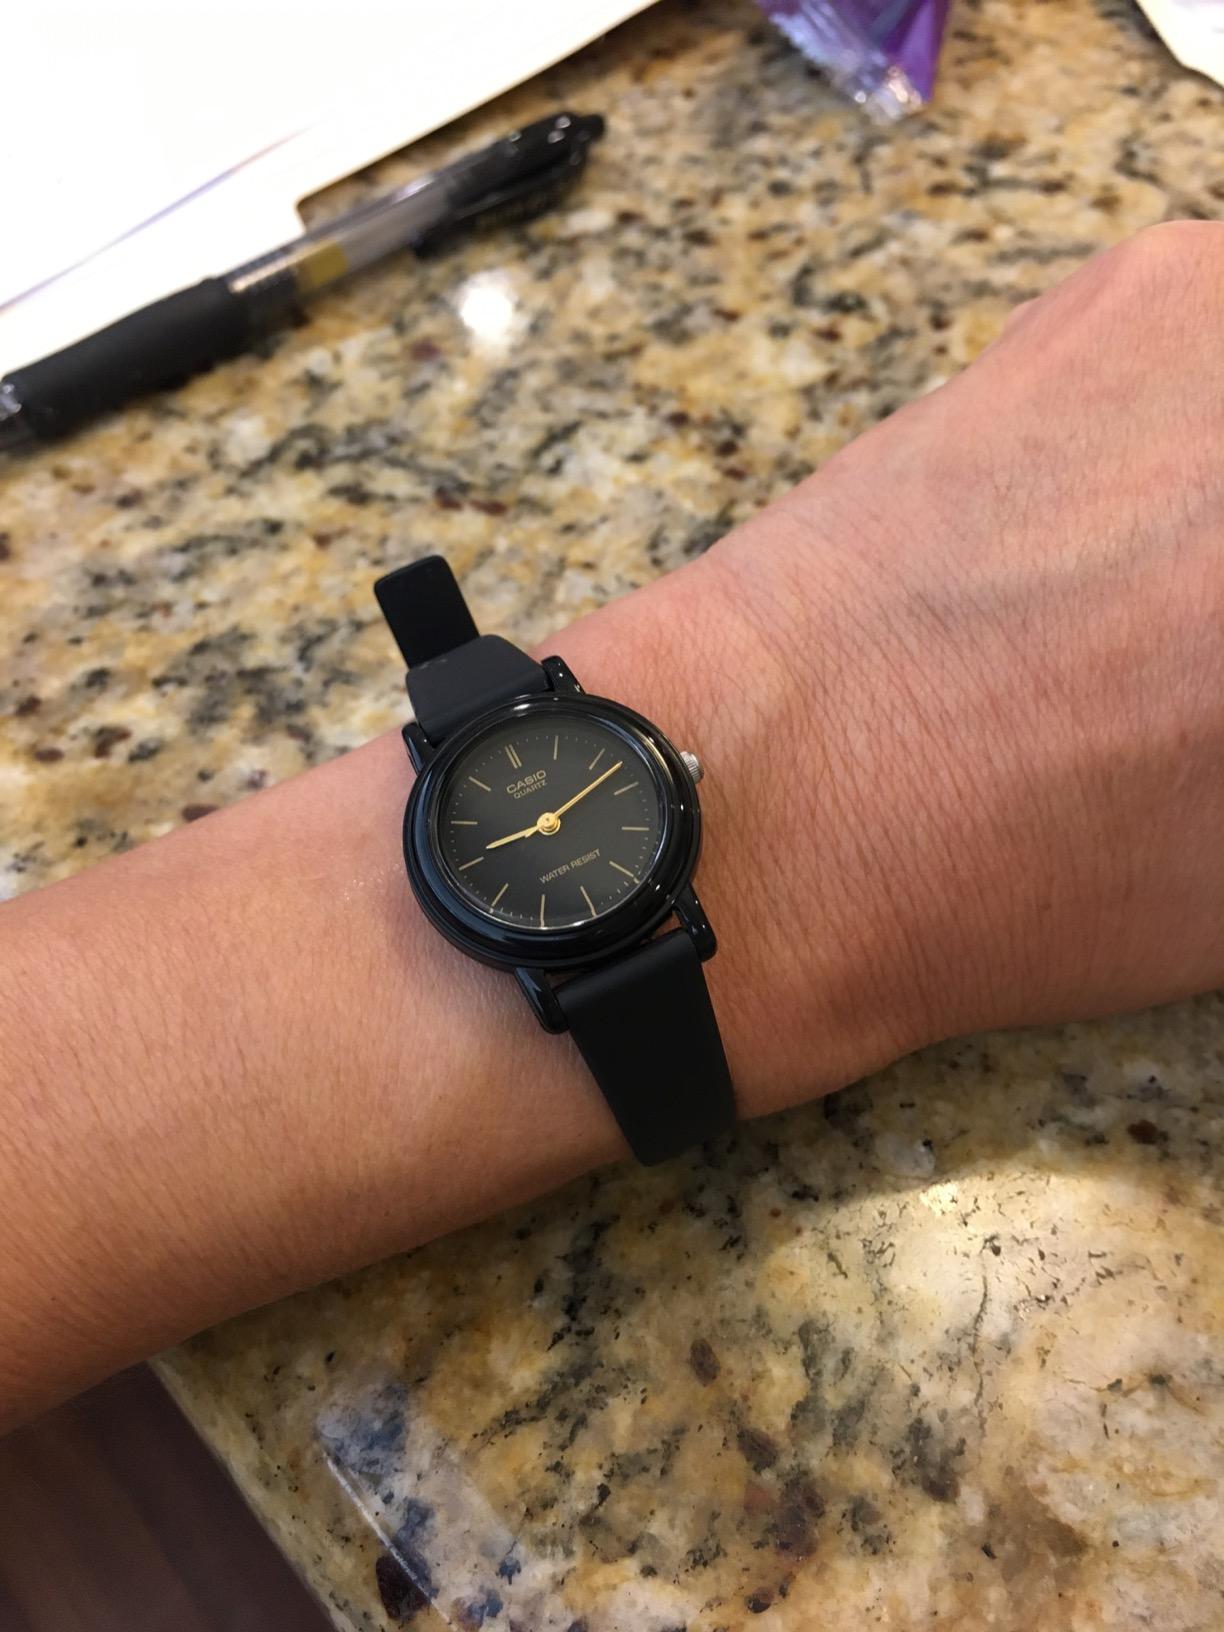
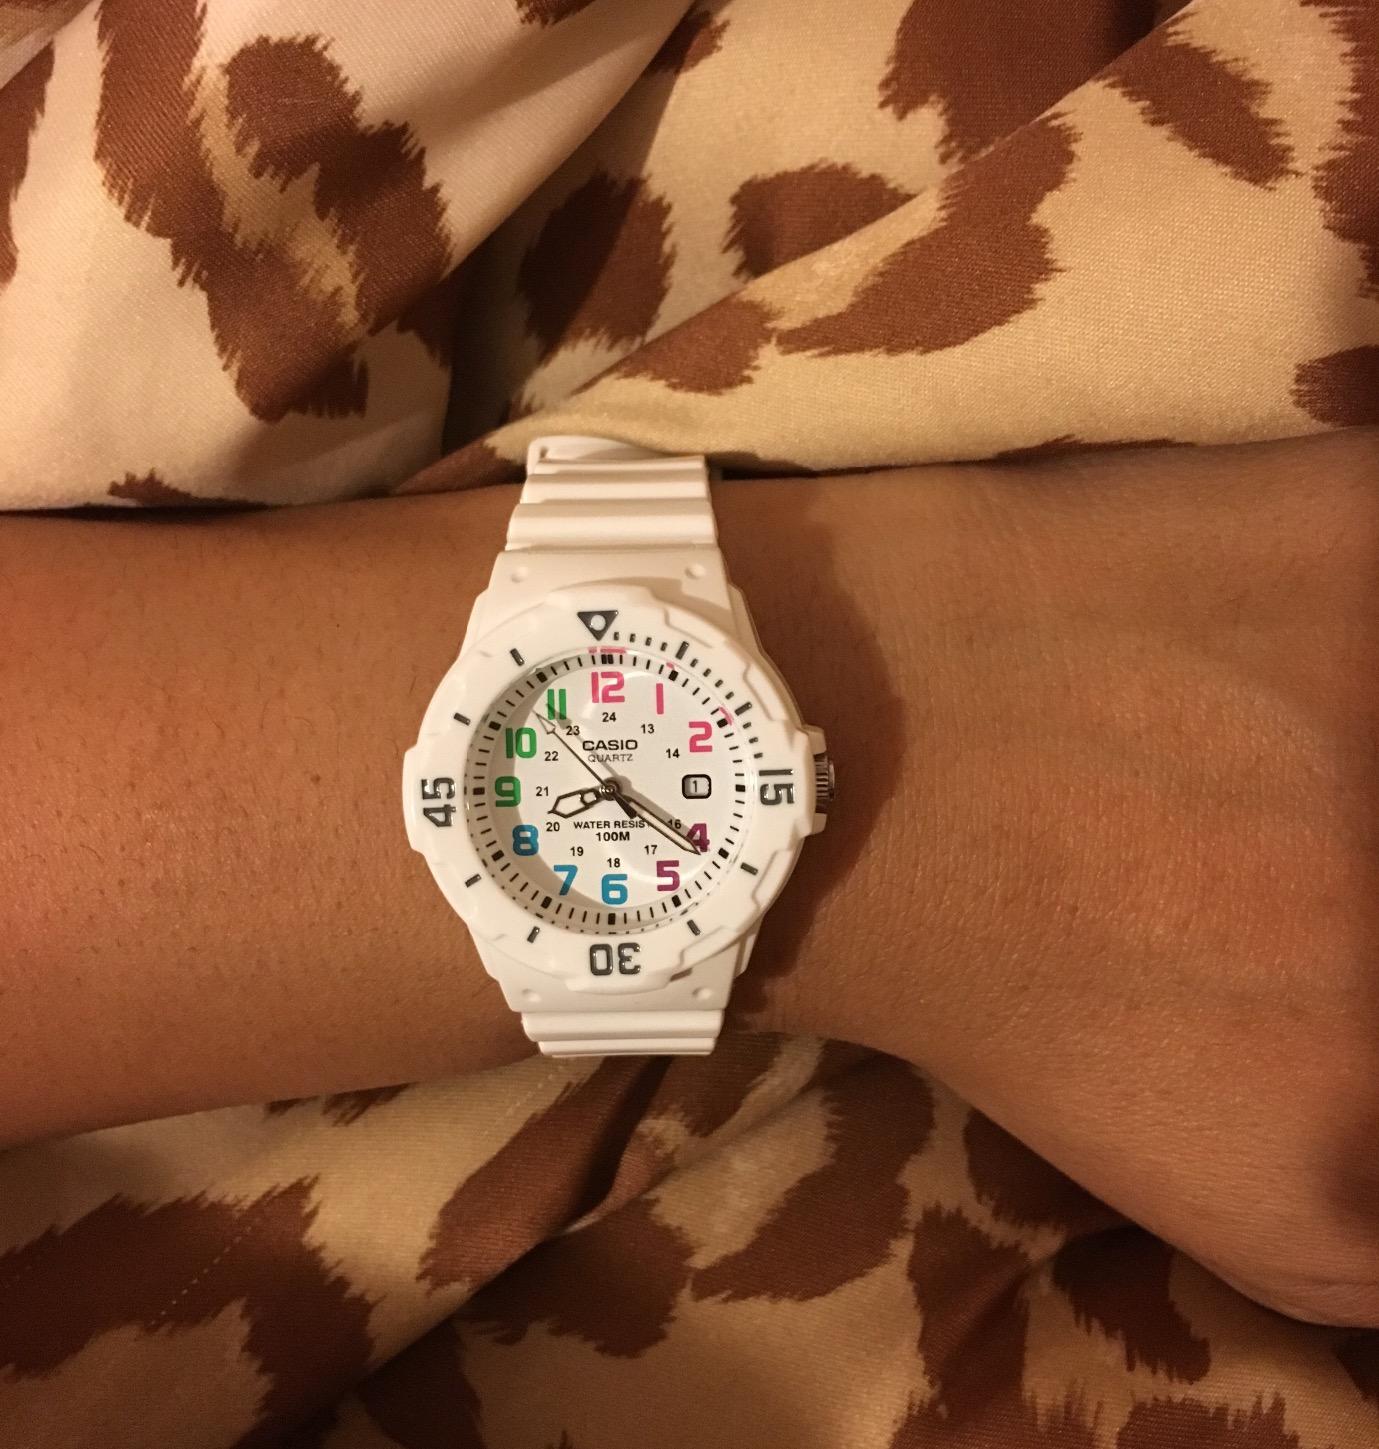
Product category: accessories_watch
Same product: no